Gaylord Thompson House

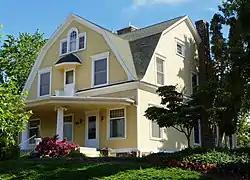

The Gaylord Thompson House, in Lewiston, Idaho, was built in 1904. It was listed on the National Register of Historic Places in 1992.